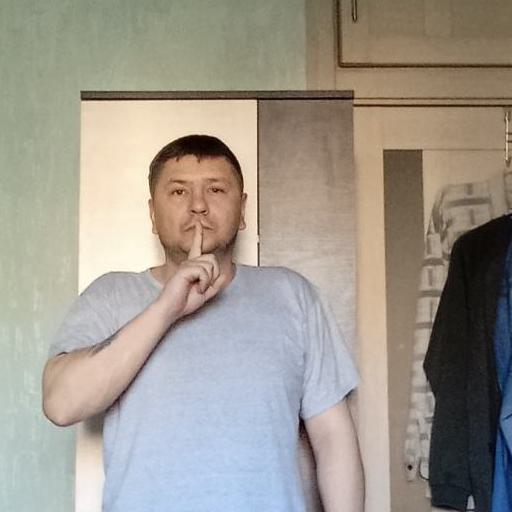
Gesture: mute